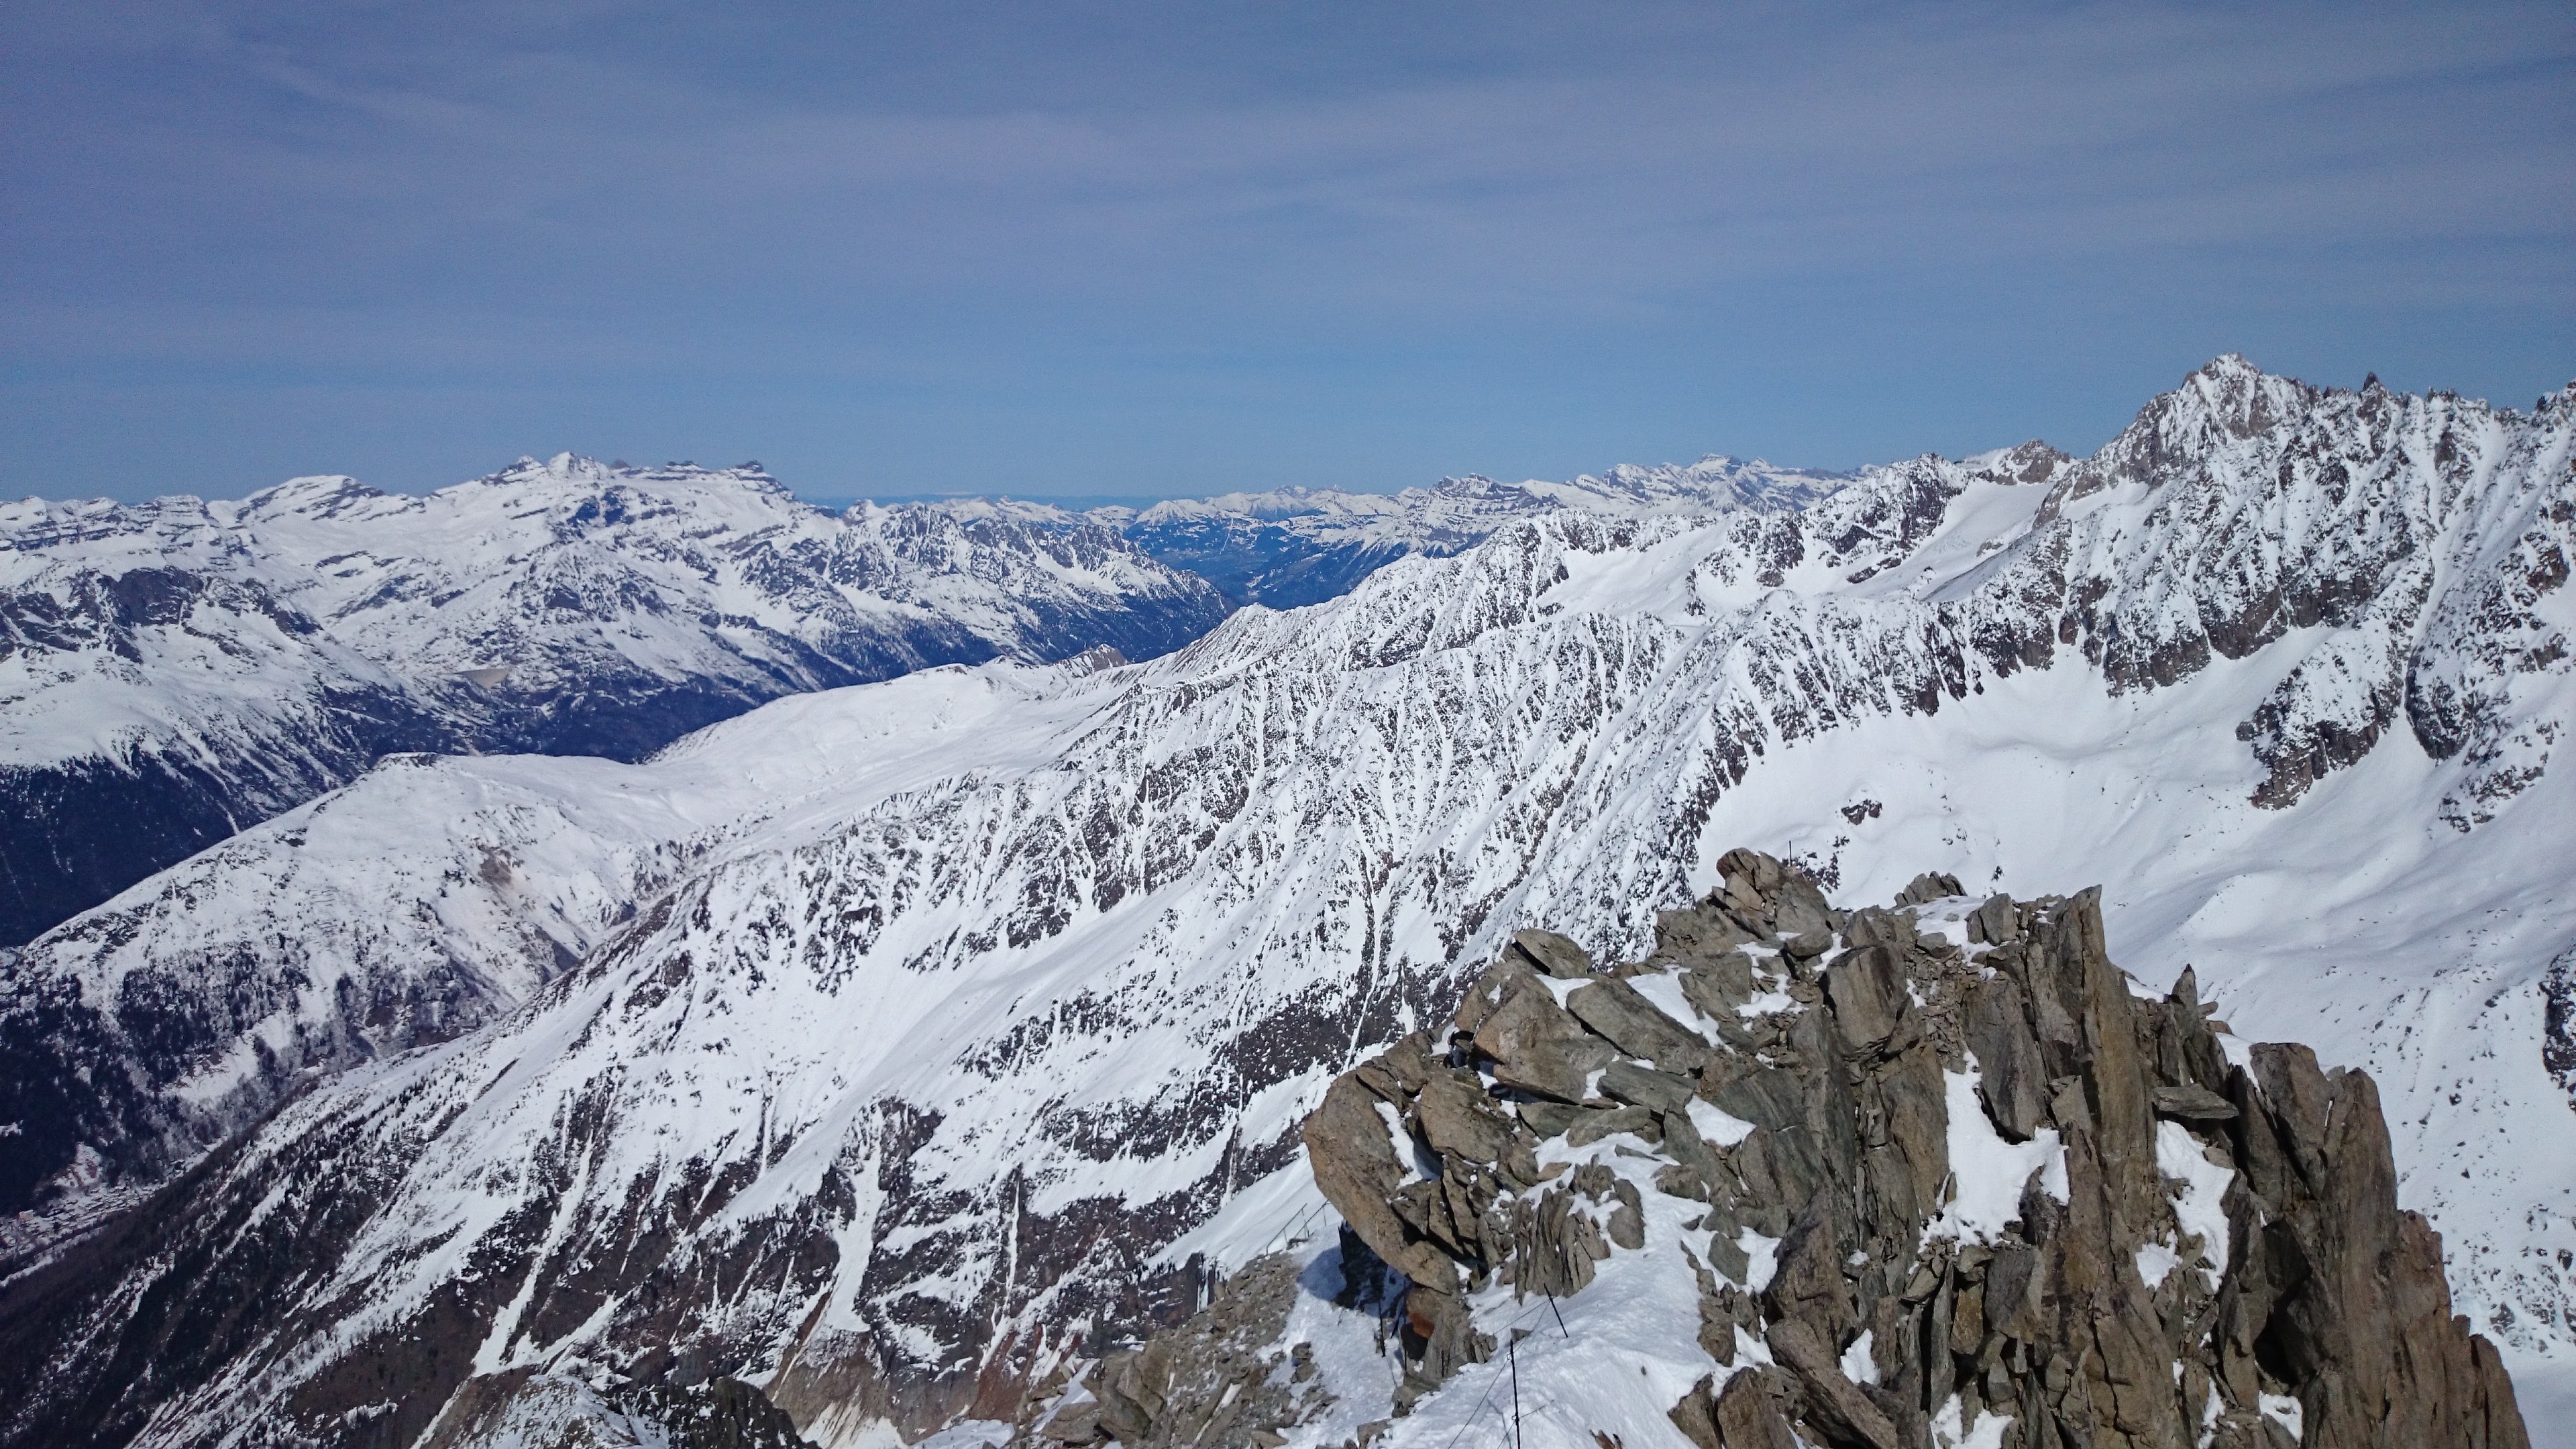
landscape, nature, rock, mountain, snow, winter, cloud, sky, view, frost, peak, mountain range, panoramic, weather, skiing, season, ridge, summit, snow mountain, massif, alps, plateau, cirque, piste, landform, ski touring, ski mountaineering, geographical feature, mountainous landforms, geological phenomenon